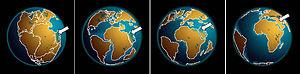
L'erreur scientifique consiste en un raisonnement ou une procédure ne respectant pas un ensemble de règles reconnues par la communauté scientifique. À la différence de la fraude scientifique, elle est involontaire. Elle se retrouve dans tous les domaines des sciences sous de multiples formes. Les erreurs scientifiques doivent aussi être distinguées des idées reçues du moins toutes celles qui ne sont pas partagées par une partie de la communauté scientifique.